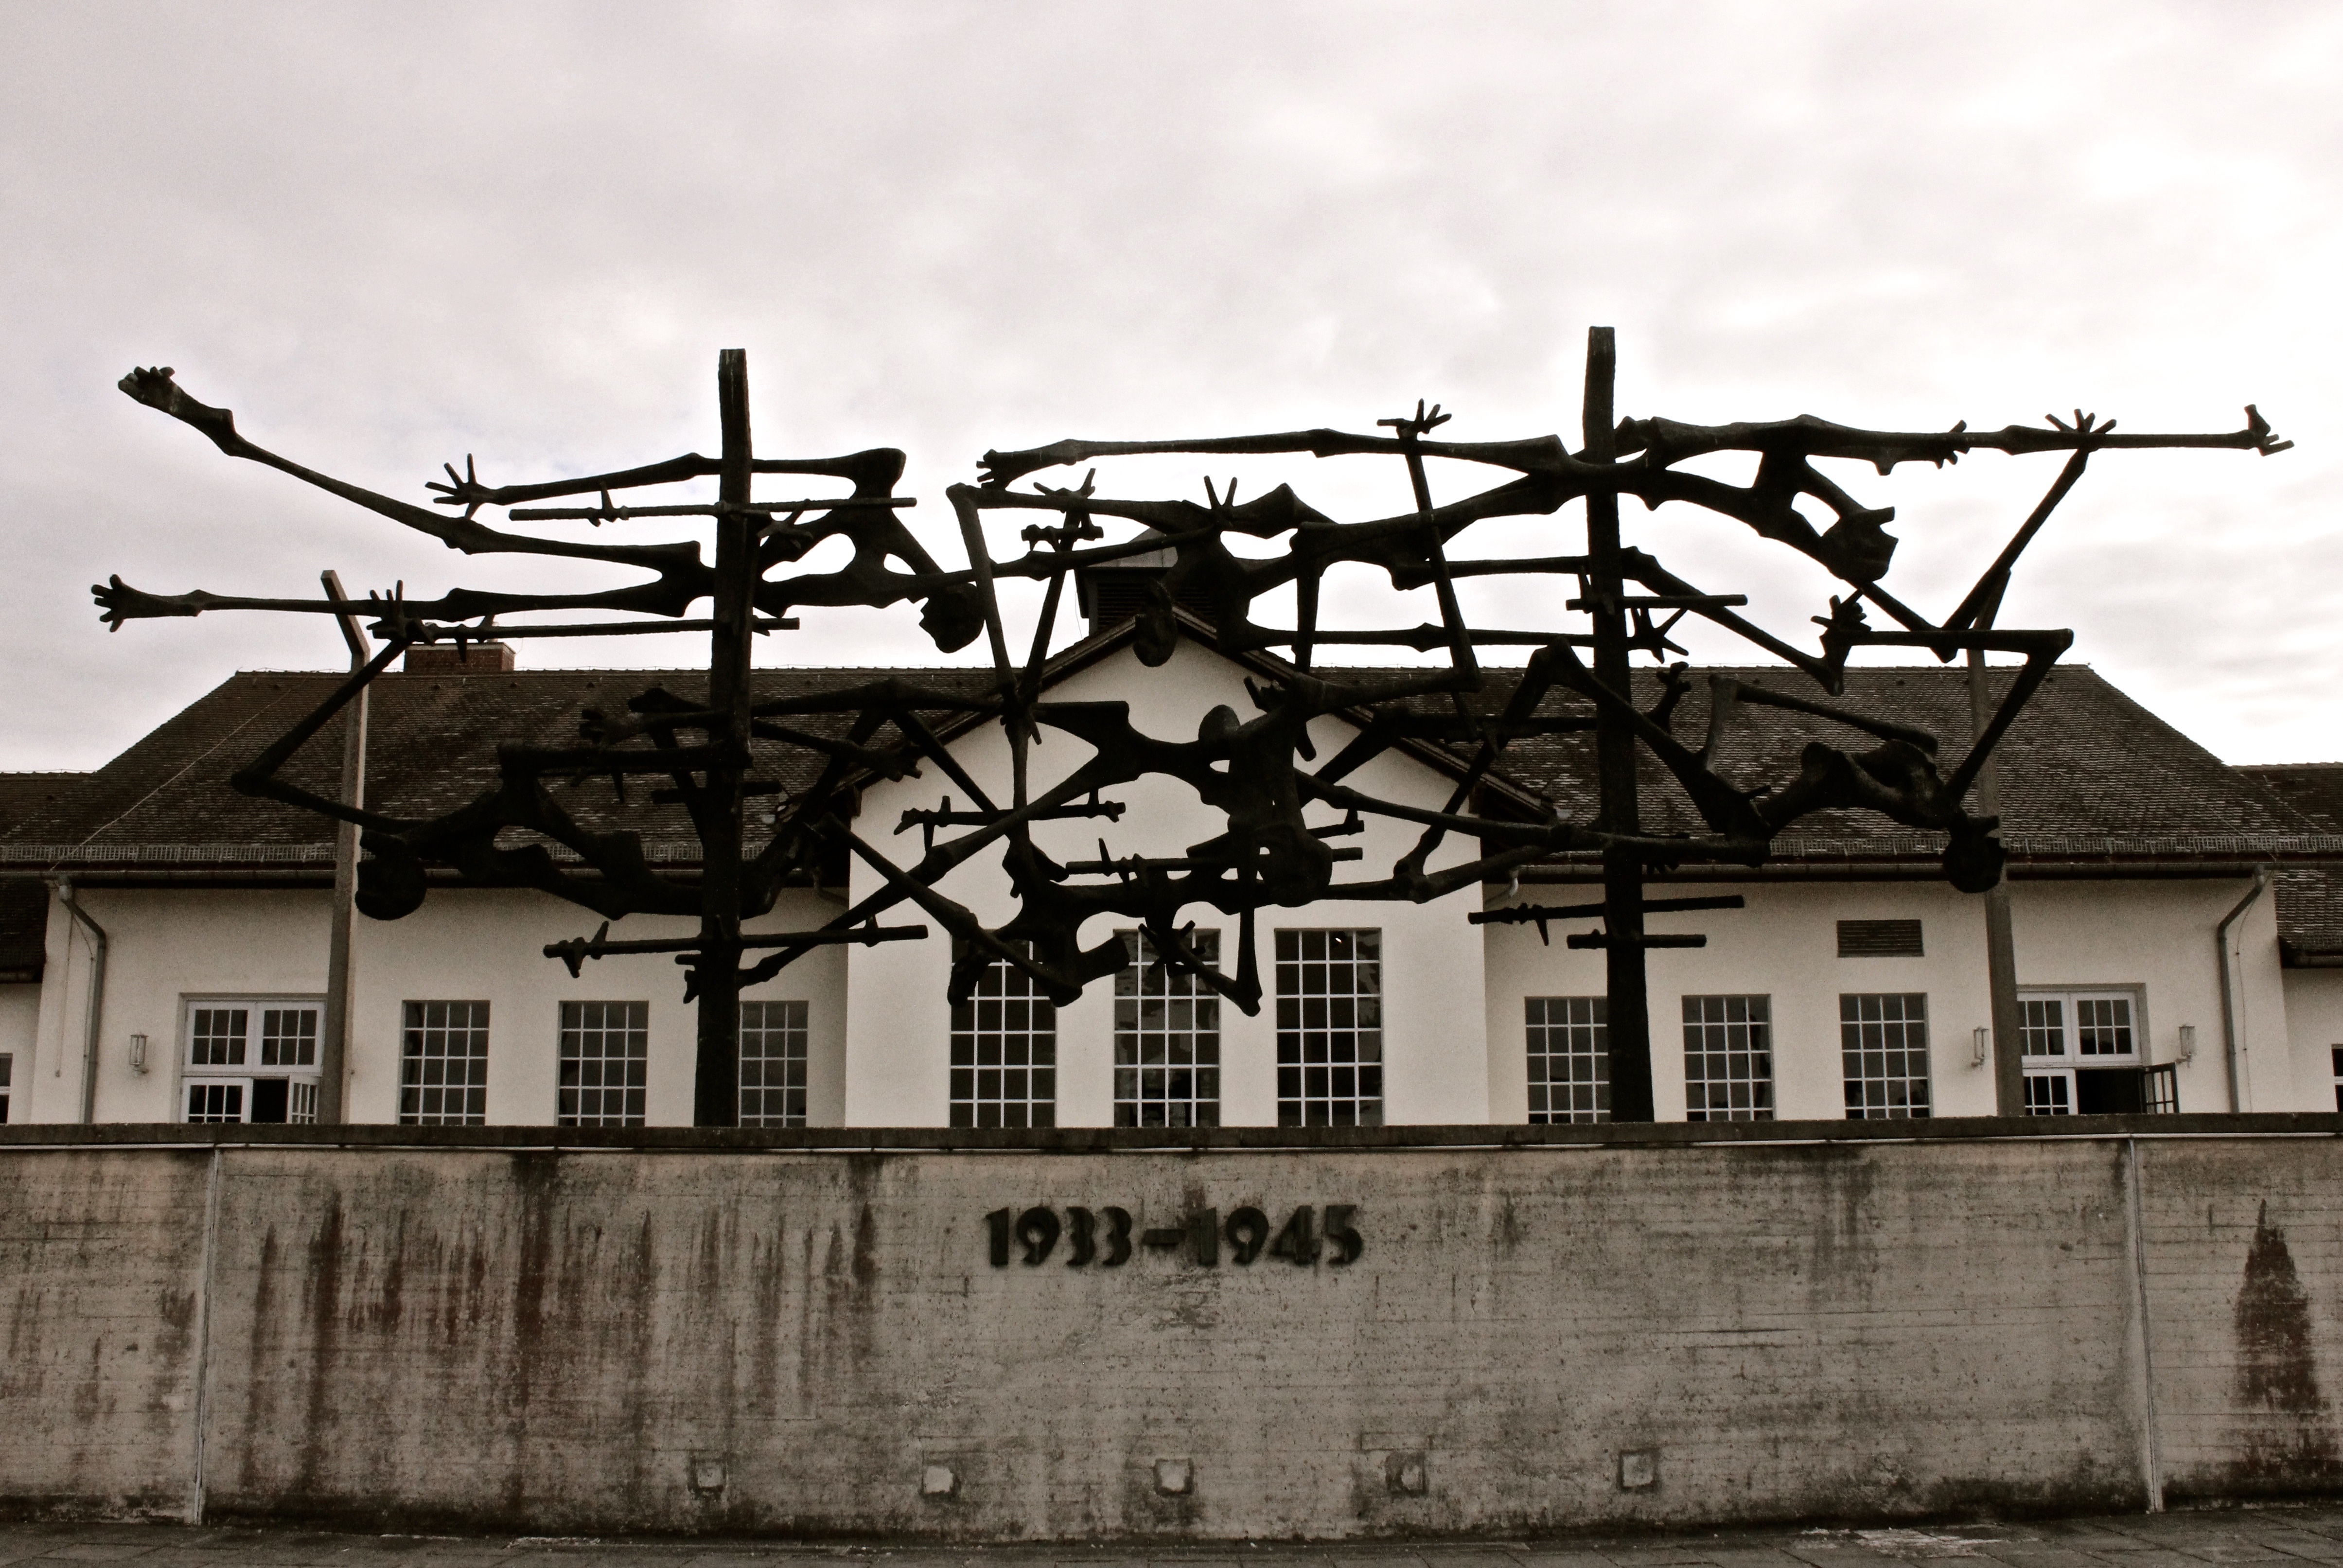
architecture, house, building, europe, museum, facade, death, world, memorial, war, buildings, prison, germany, holocaust, history, historical, dachau, 1945, nazi, jew, victim, concentration camp, urban area, outdoor structure